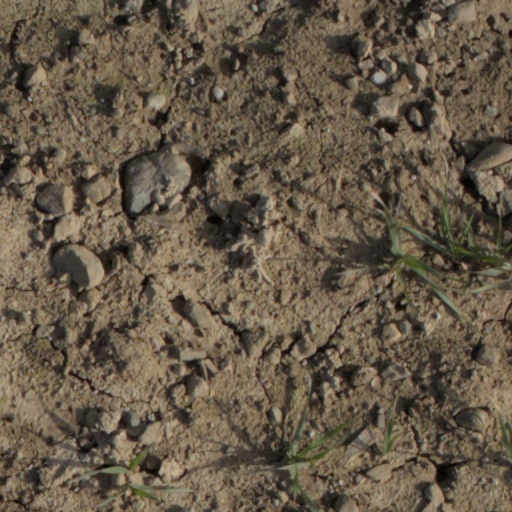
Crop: wheat